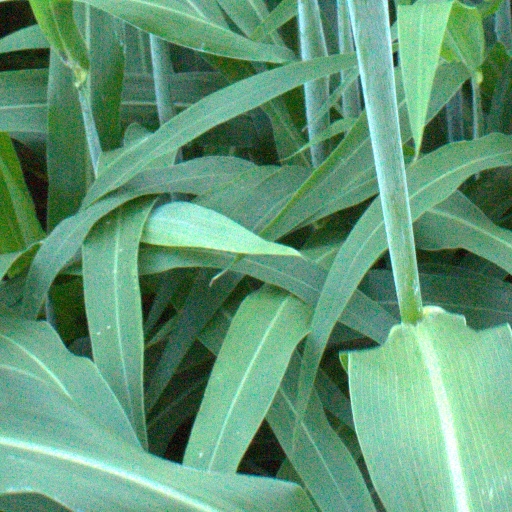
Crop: sorghum